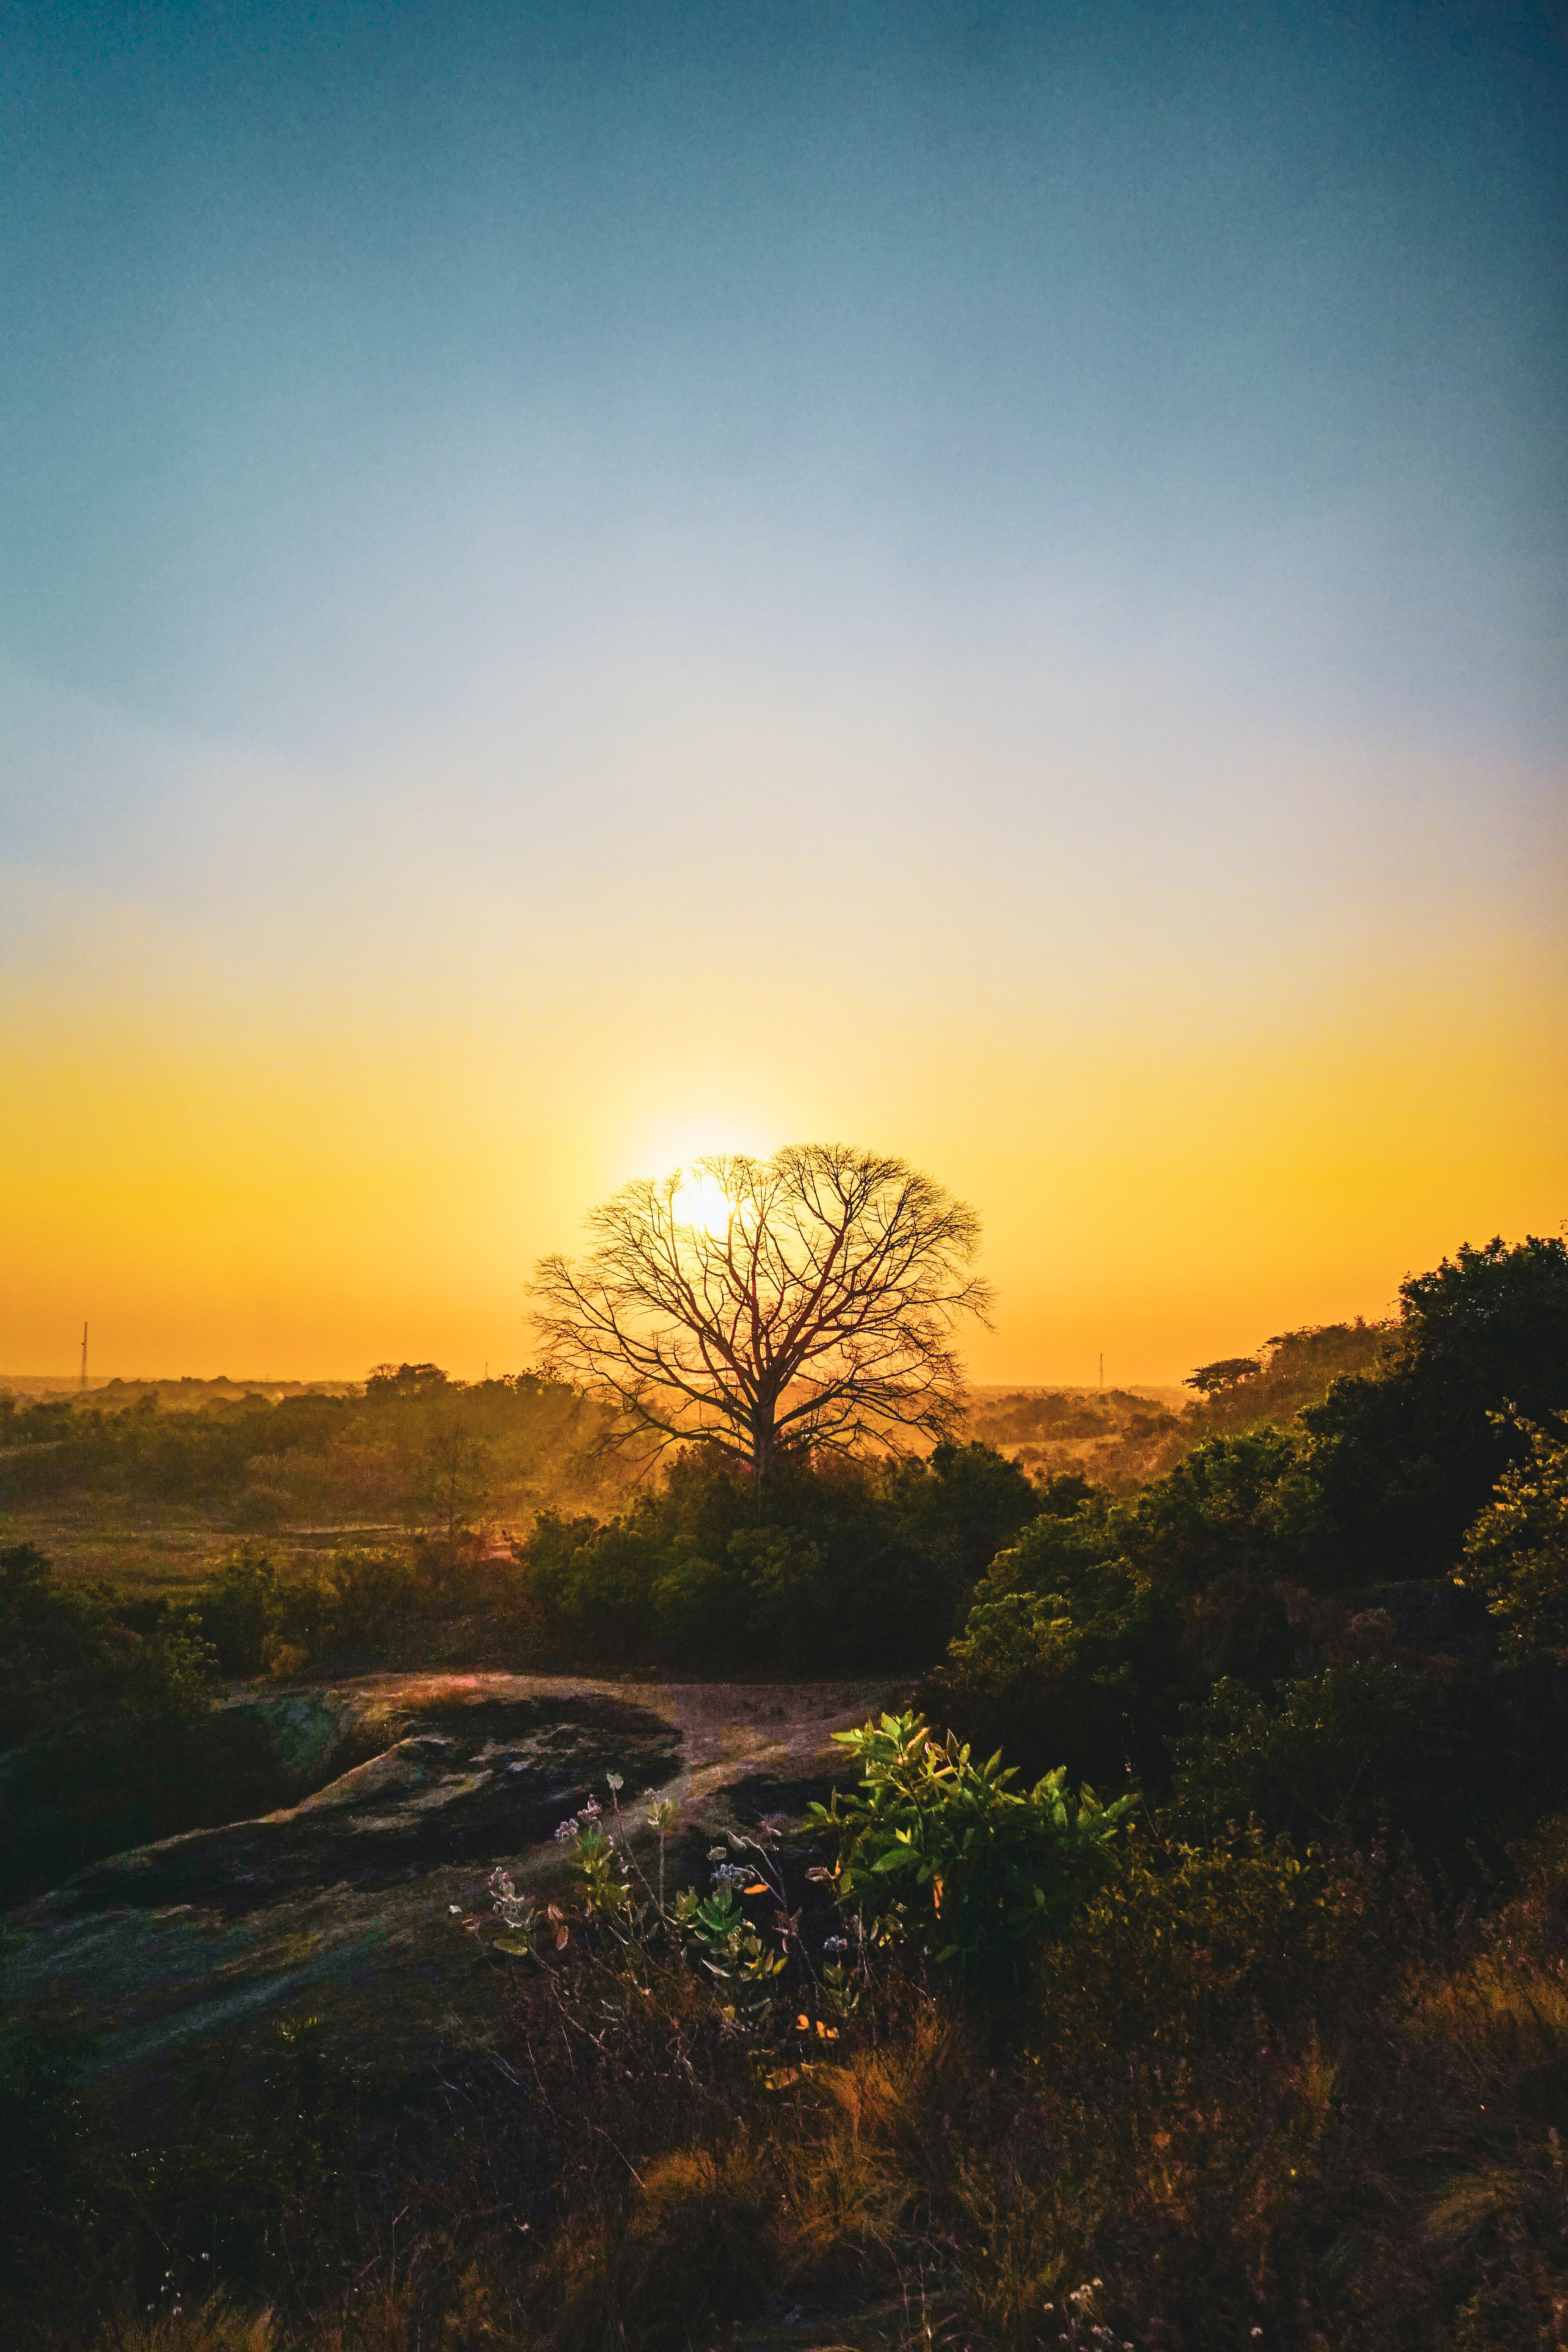
sun, sky, plant, natural landscape, afterglow, cloud, tree, red sky at morning, sunlight, grass, landscape, rural area, dusk, plain, astronomical object, sunrise, sunset, grassland, horizon, hill, dawn, heat, prairie, cumulus, wildlife, wilderness, backlighting, nature reserve, field, soil, evening, forest, pasture, tropics, road, ocean, reflection, shrubland, jungle, savanna, winter, lens flare, sea, vacation, rock